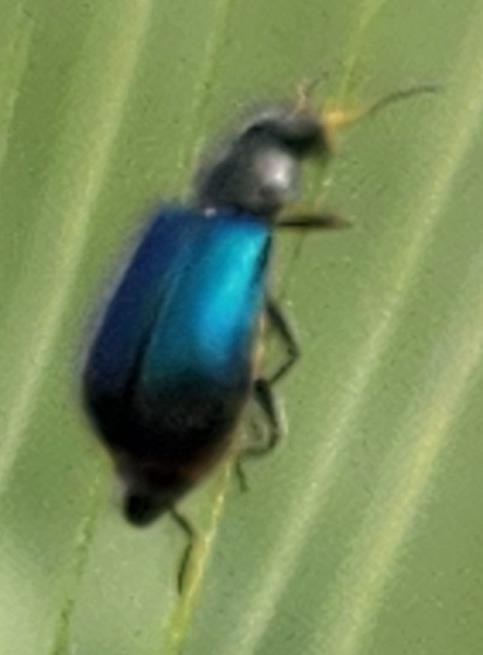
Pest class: predators